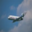
Label: airplane